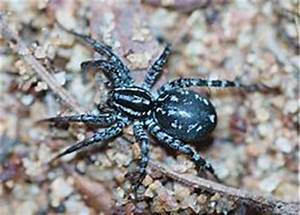
Label: spider